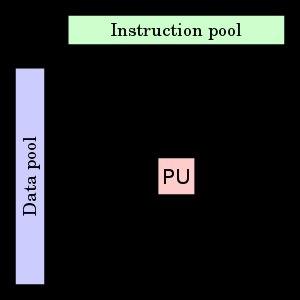
SISD ou encore single instruction on single data est un terme désignant une architecture matérielle dans laquelle un seul processeur exécute un seul flot d'instruction sur des données résidant dans une seule mémoire. De ce fait, il n'y aucune parallélisation. On retrouve là l'architecture de von Neumann.